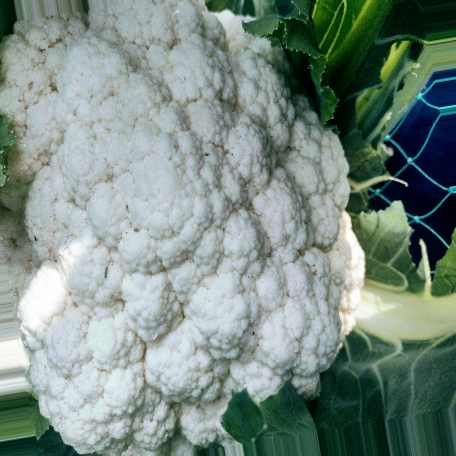
Label: Disease Free